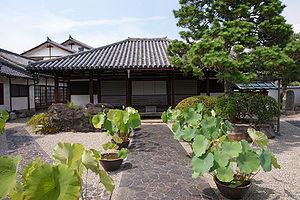
Le terme « trésor national » est utilisé au Japon depuis 1897 pour désigner les biens les plus précieux du patrimoine culturel du Japon bien que la définition et les critères aient changé depuis la création du terme. Les bâtiments des temples bouddhistes de cette liste ont été classés Trésors nationaux du Japon quand la loi pour la protection des biens culturels est entrée en vigueur le 9 juin 1951. Les pièces sont choisies par le ministère de l'Éducation, de la Culture, des Sports, des Sciences et de la Technologie sur le fondement de leur « valeur artistique ou historique particulièrement élevée ». Cette liste présente 152 entrées de bâtiments de temples Trésors nationaux de la fin du VIIᵉ siècle classique au début de l'époque d'Edo moderne du XIXᵉ siècle. Le nombre d'édifices répertoriés dans cette liste est supérieur à 152, parce que, dans certains cas, des groupes de bâtiments liés entre eux sont réunis pour former une seule entrée. Les structures comprennent des bâtiments principaux tels que le kon-dō, le hon-dō, le butsuden, des pagodes, des portes, un beffroi, des couloirs et d'autres bâtiments et édifices qui font partie d'un temple bouddhiste.
Cette liste présente les éléments architecturaux du Japon datant de l'époque de Kamakura désignés biens culturels importants.